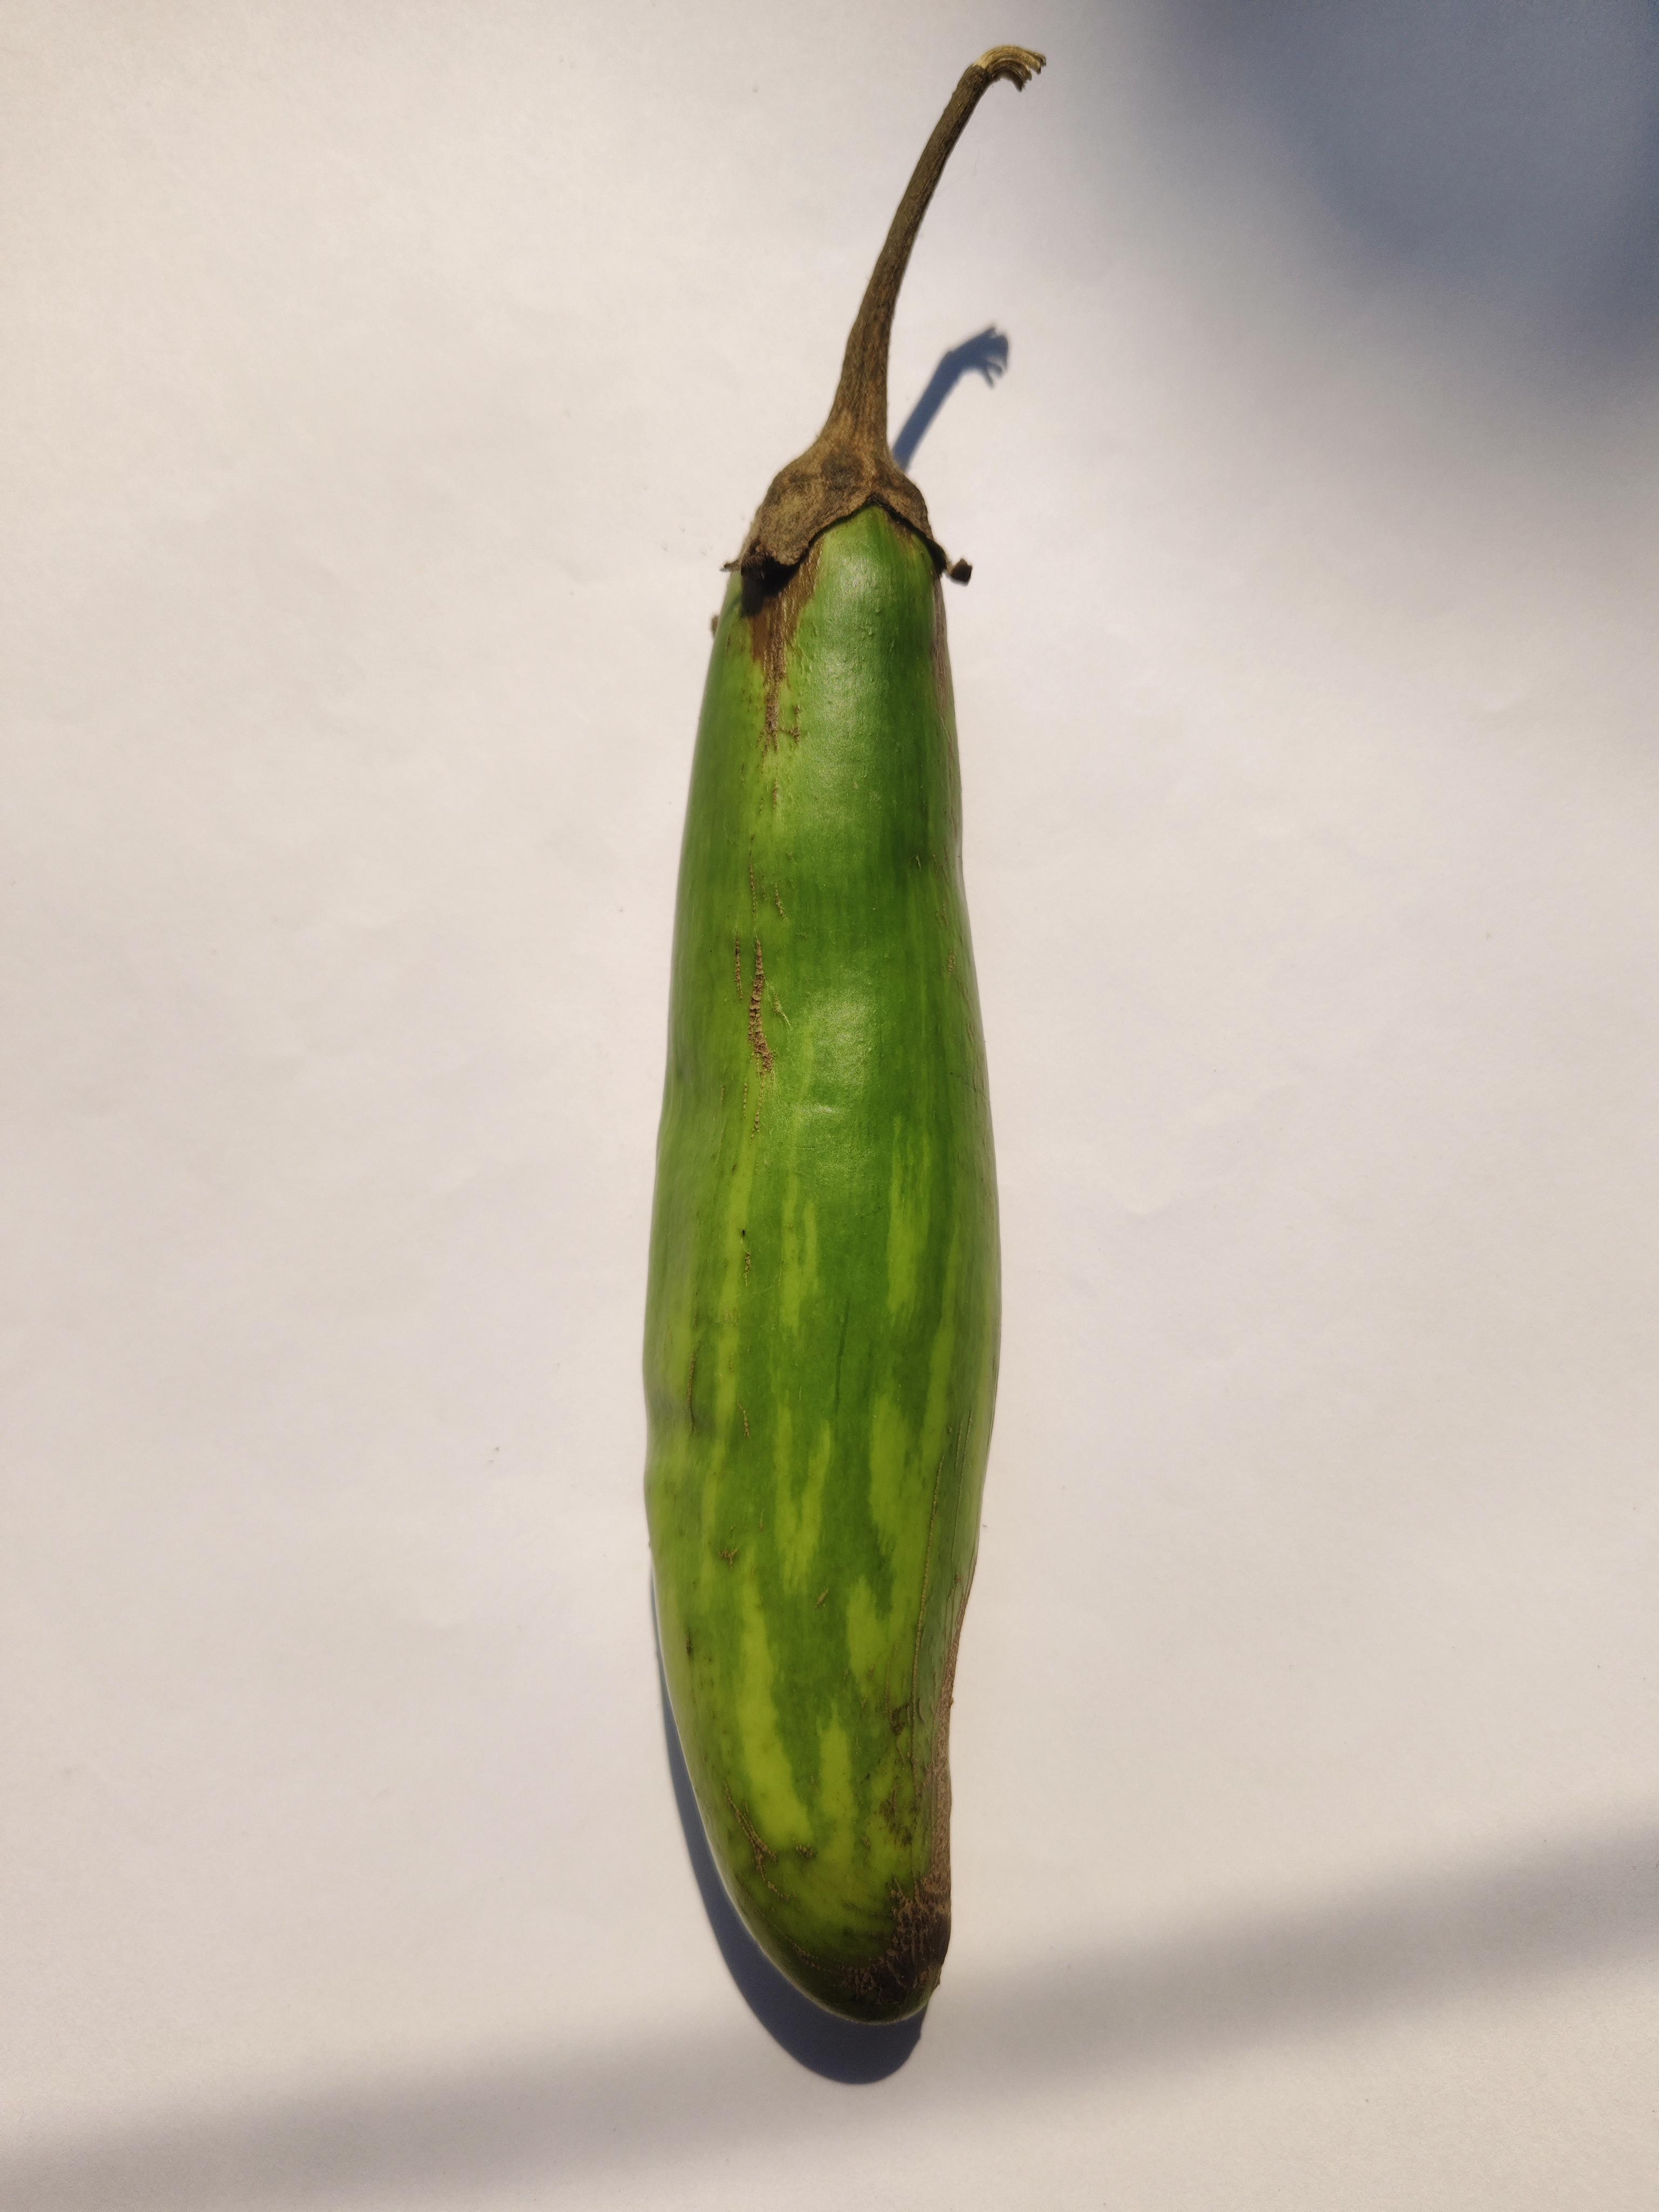
Label: Brinjal